Saudi Vellakka

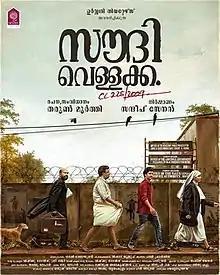
First look poster

Saudi Vellakka CC.225/2009 is a 2022 Indian Malayalam-language crime drama film, written and directed by Tharun Moorthy. The film stars Lukman Avaran, Devi Varma, Binu Pappu, Sujith Shankar, Dhanya Ananya. The film was produced by Sandip Senan under the banner Urvasi Theatres. This film earned many awards and nominations including the National Film Award for Best Malayalam Feature Film.